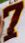
Number: 7